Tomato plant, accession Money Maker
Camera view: horizontal (90 deg, fisheye); turntable rotation: 0 degrees
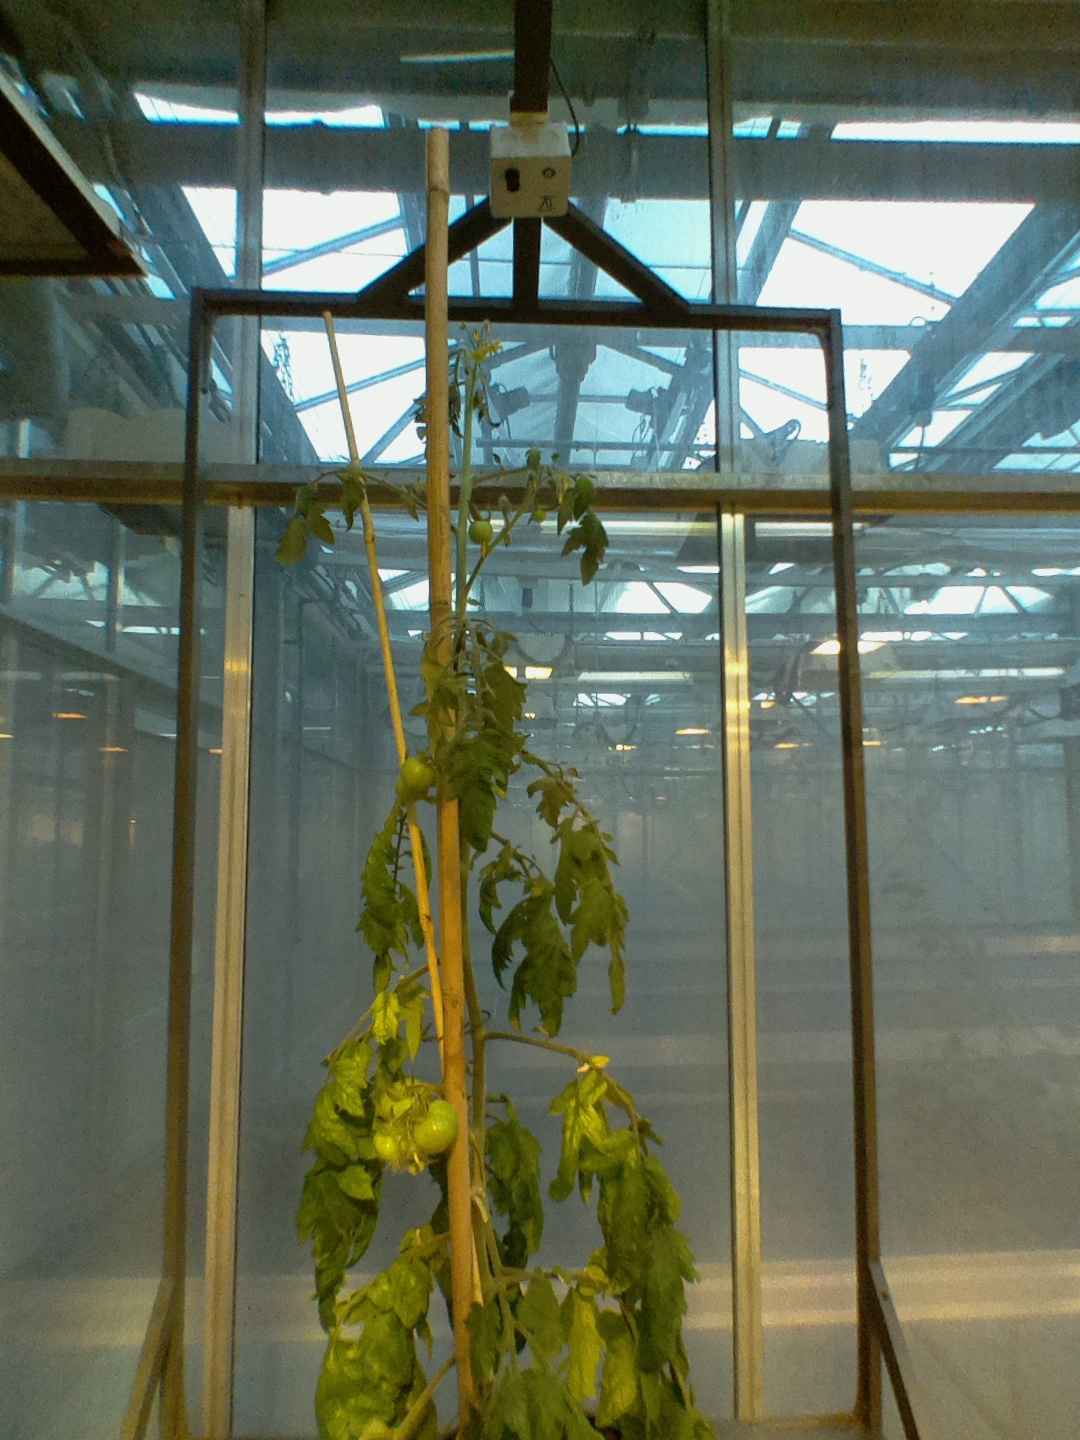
BBCH growth stage 74: 40%-50% of final fruit size